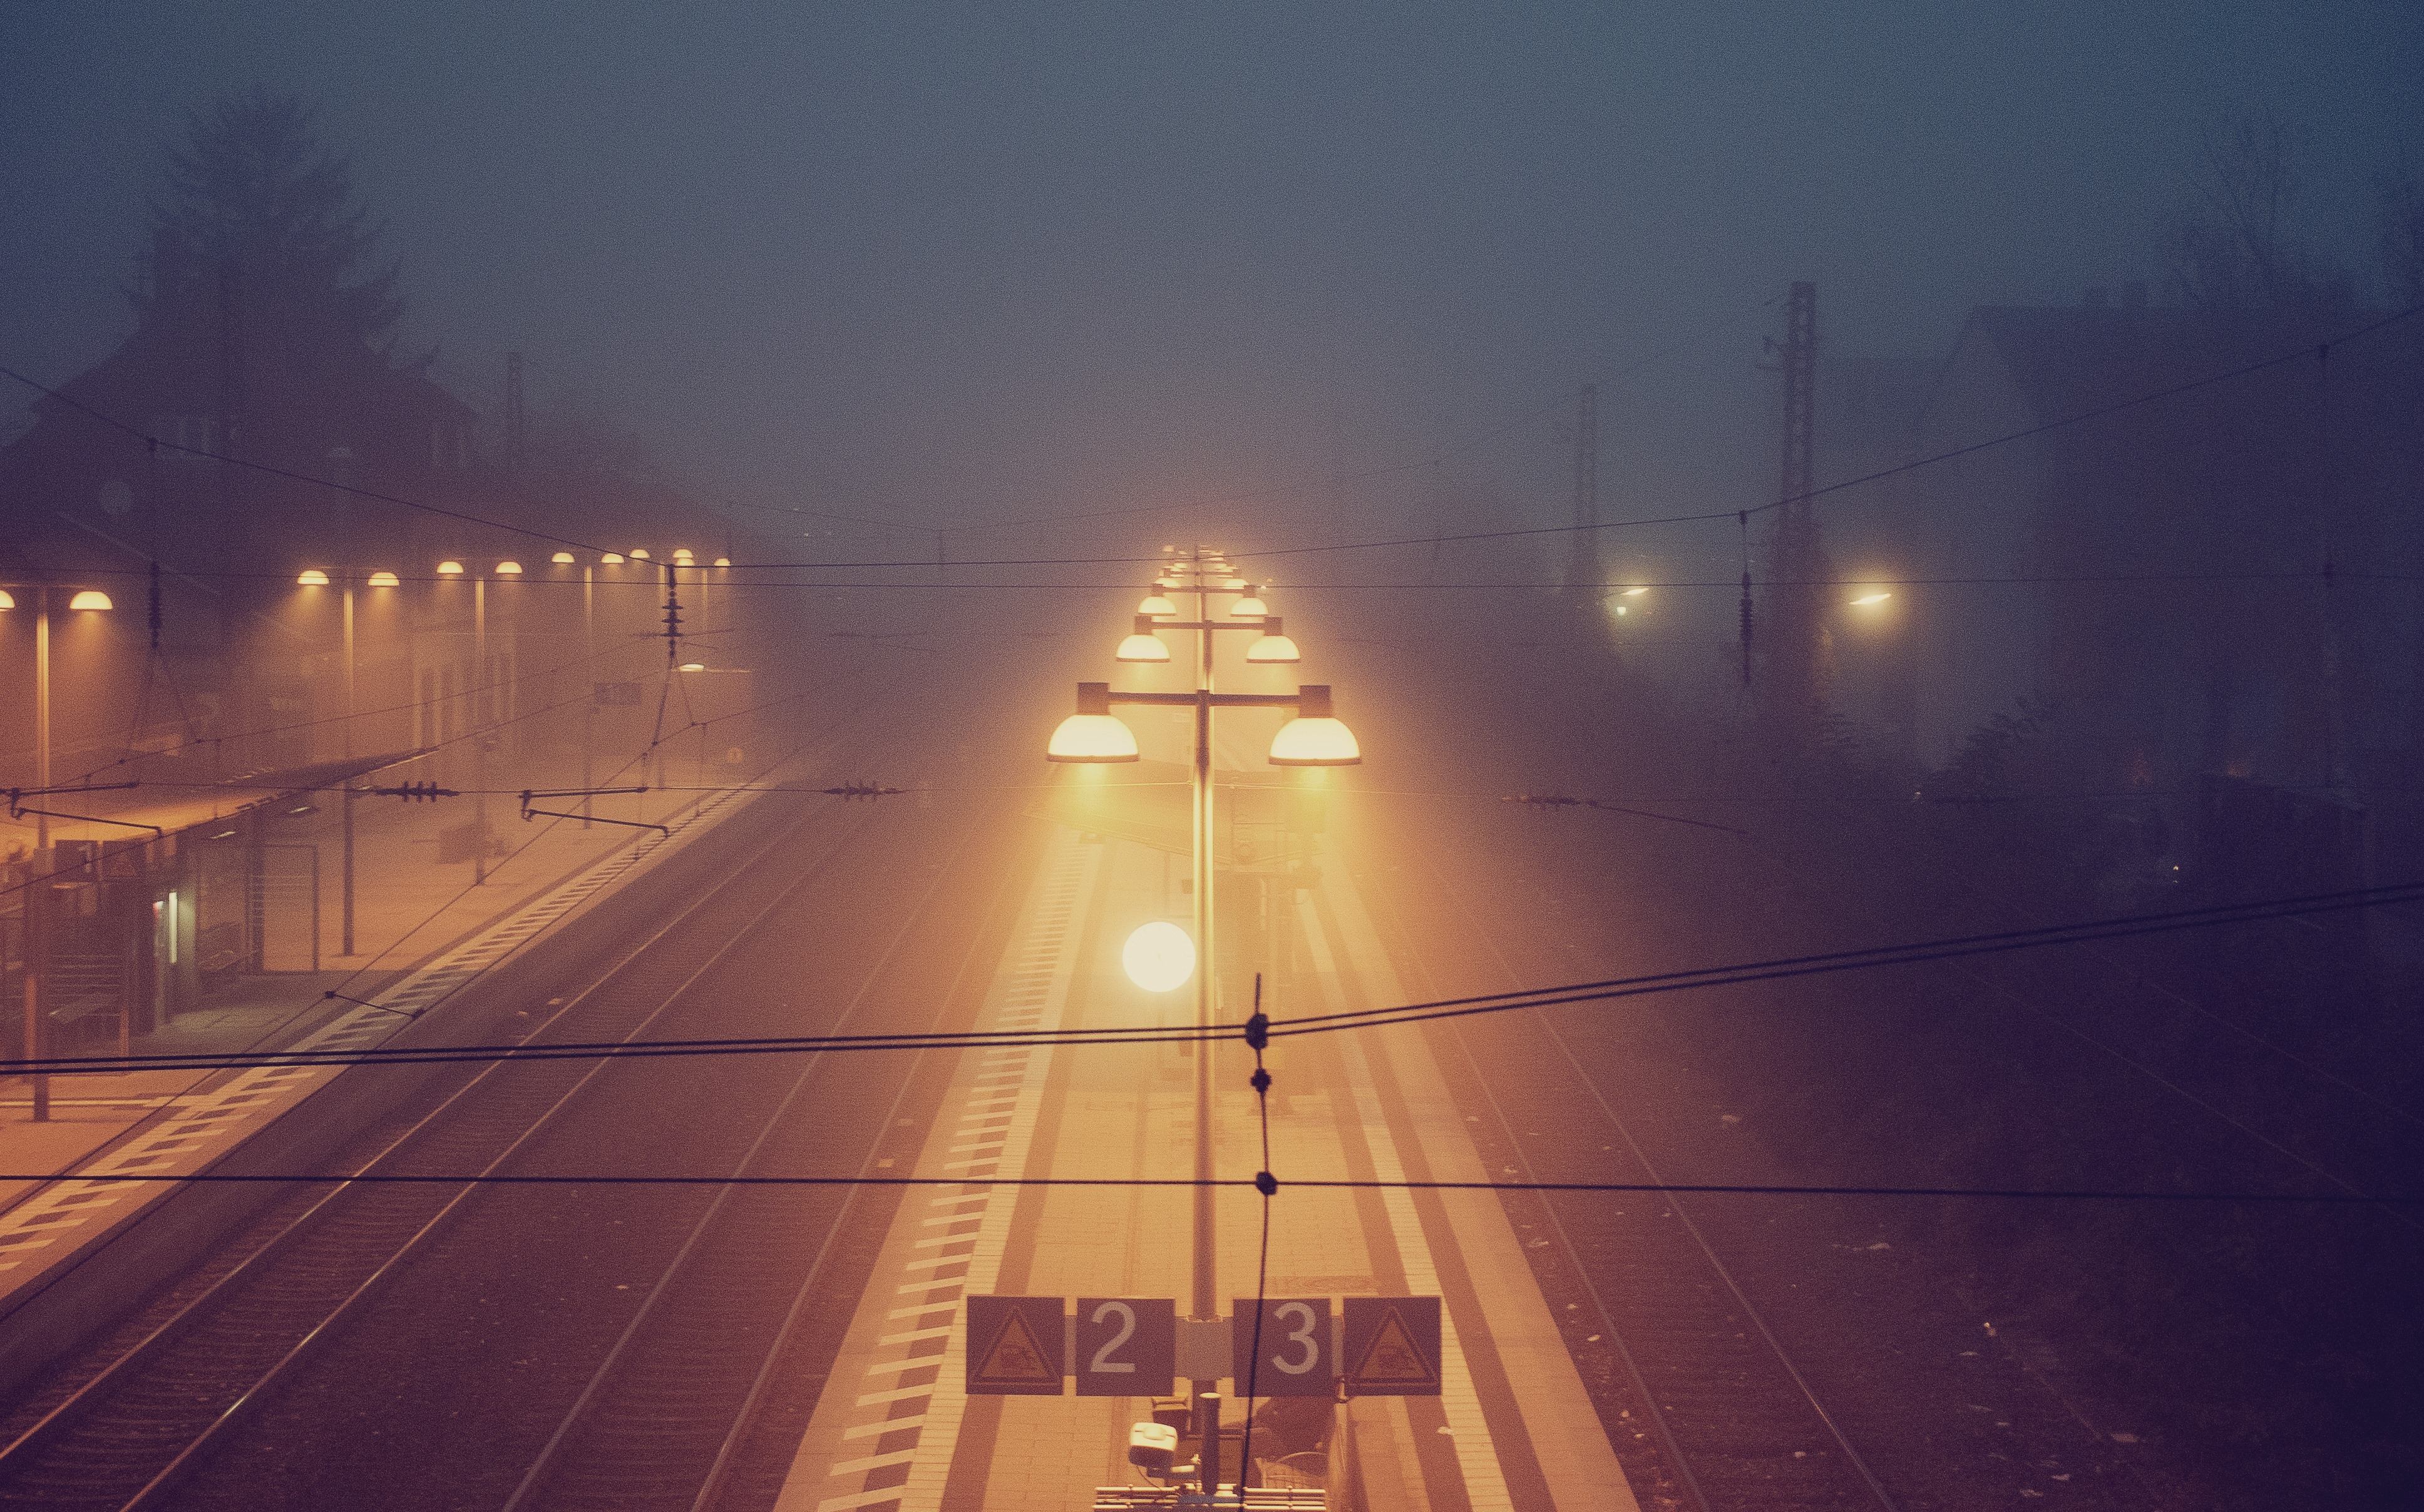
horizon, light, railway, railroad, fog, sunrise, mist, bridge, night, sunlight, morning, dawn, atmosphere, train, dark, dusk, evening, weather, haze, train station, darkness, street light, lighting, tracks, lights, rails, lanterns, signs, train tracks, railroad tracks, lamp posts, atmospheric phenomenon